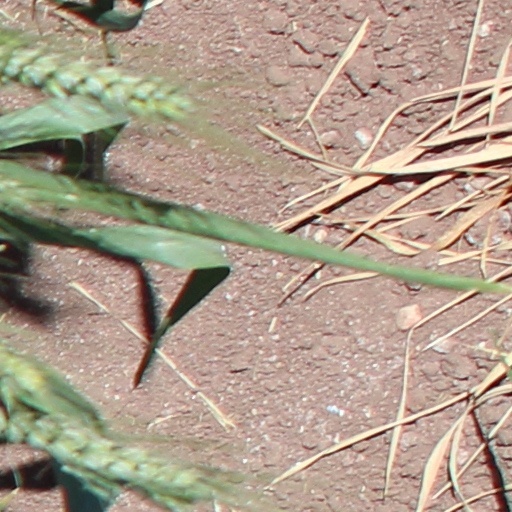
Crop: wheat